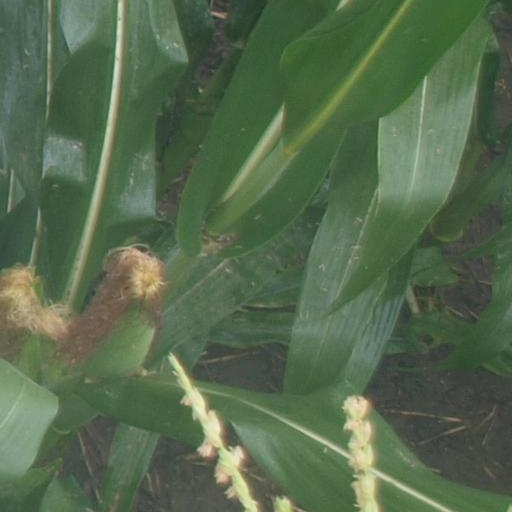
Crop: maize; corn